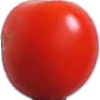
Label: Tomato Cherry Red 1